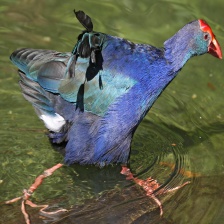
Species: PURPLE SWAMPHEN
Scientific name: PORPHYRIO PORPHYRIO
ImageNet parent category: european_gallinule